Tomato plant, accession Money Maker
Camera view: vertical (180 deg); turntable rotation: 150 degrees
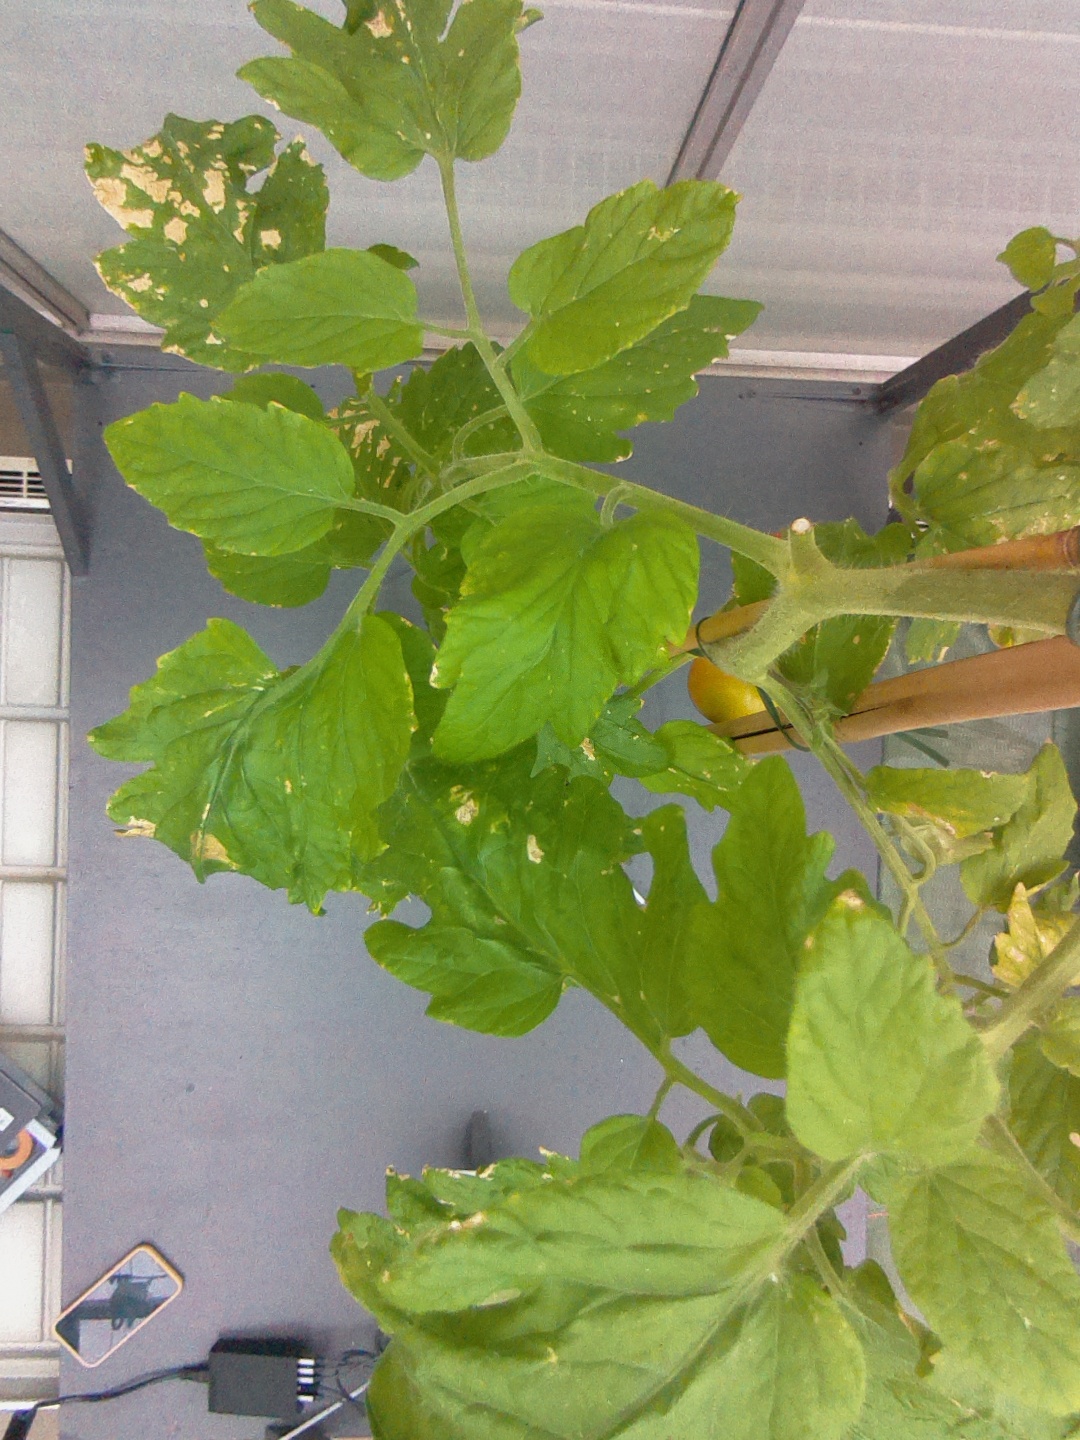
BBCH growth stage 84: 40%-50% of fruits show typical fully ripe color